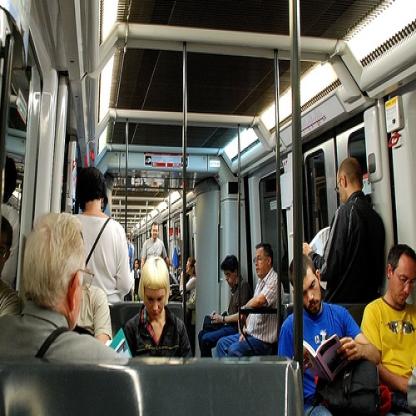
Scene: Indoor